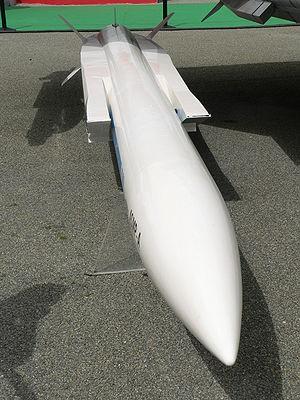
Le missile air-sol moyenne portée amélioré, fabriqué par MBDA fait partie, avec l’Apache, le SCALP-EG et le Missile de croisière naval, des missiles de croisière utilisés par l’Armée française.
Un missile air-sol est un missile tiré depuis un aéronef et destiné à détruire une cible au sol tel qu'un bâtiment ou un blindé. La taille et la portée des missiles sont très variables, du missile antichar d'une centaine de kilos ou plus au missile de croisière longue portée. On distingue généralement les missiles air-sol des missiles air-mer spécifiquement conçus pour détruire un navire.